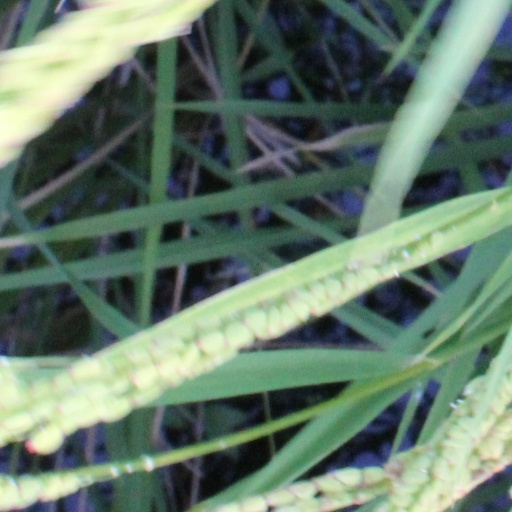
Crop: rice